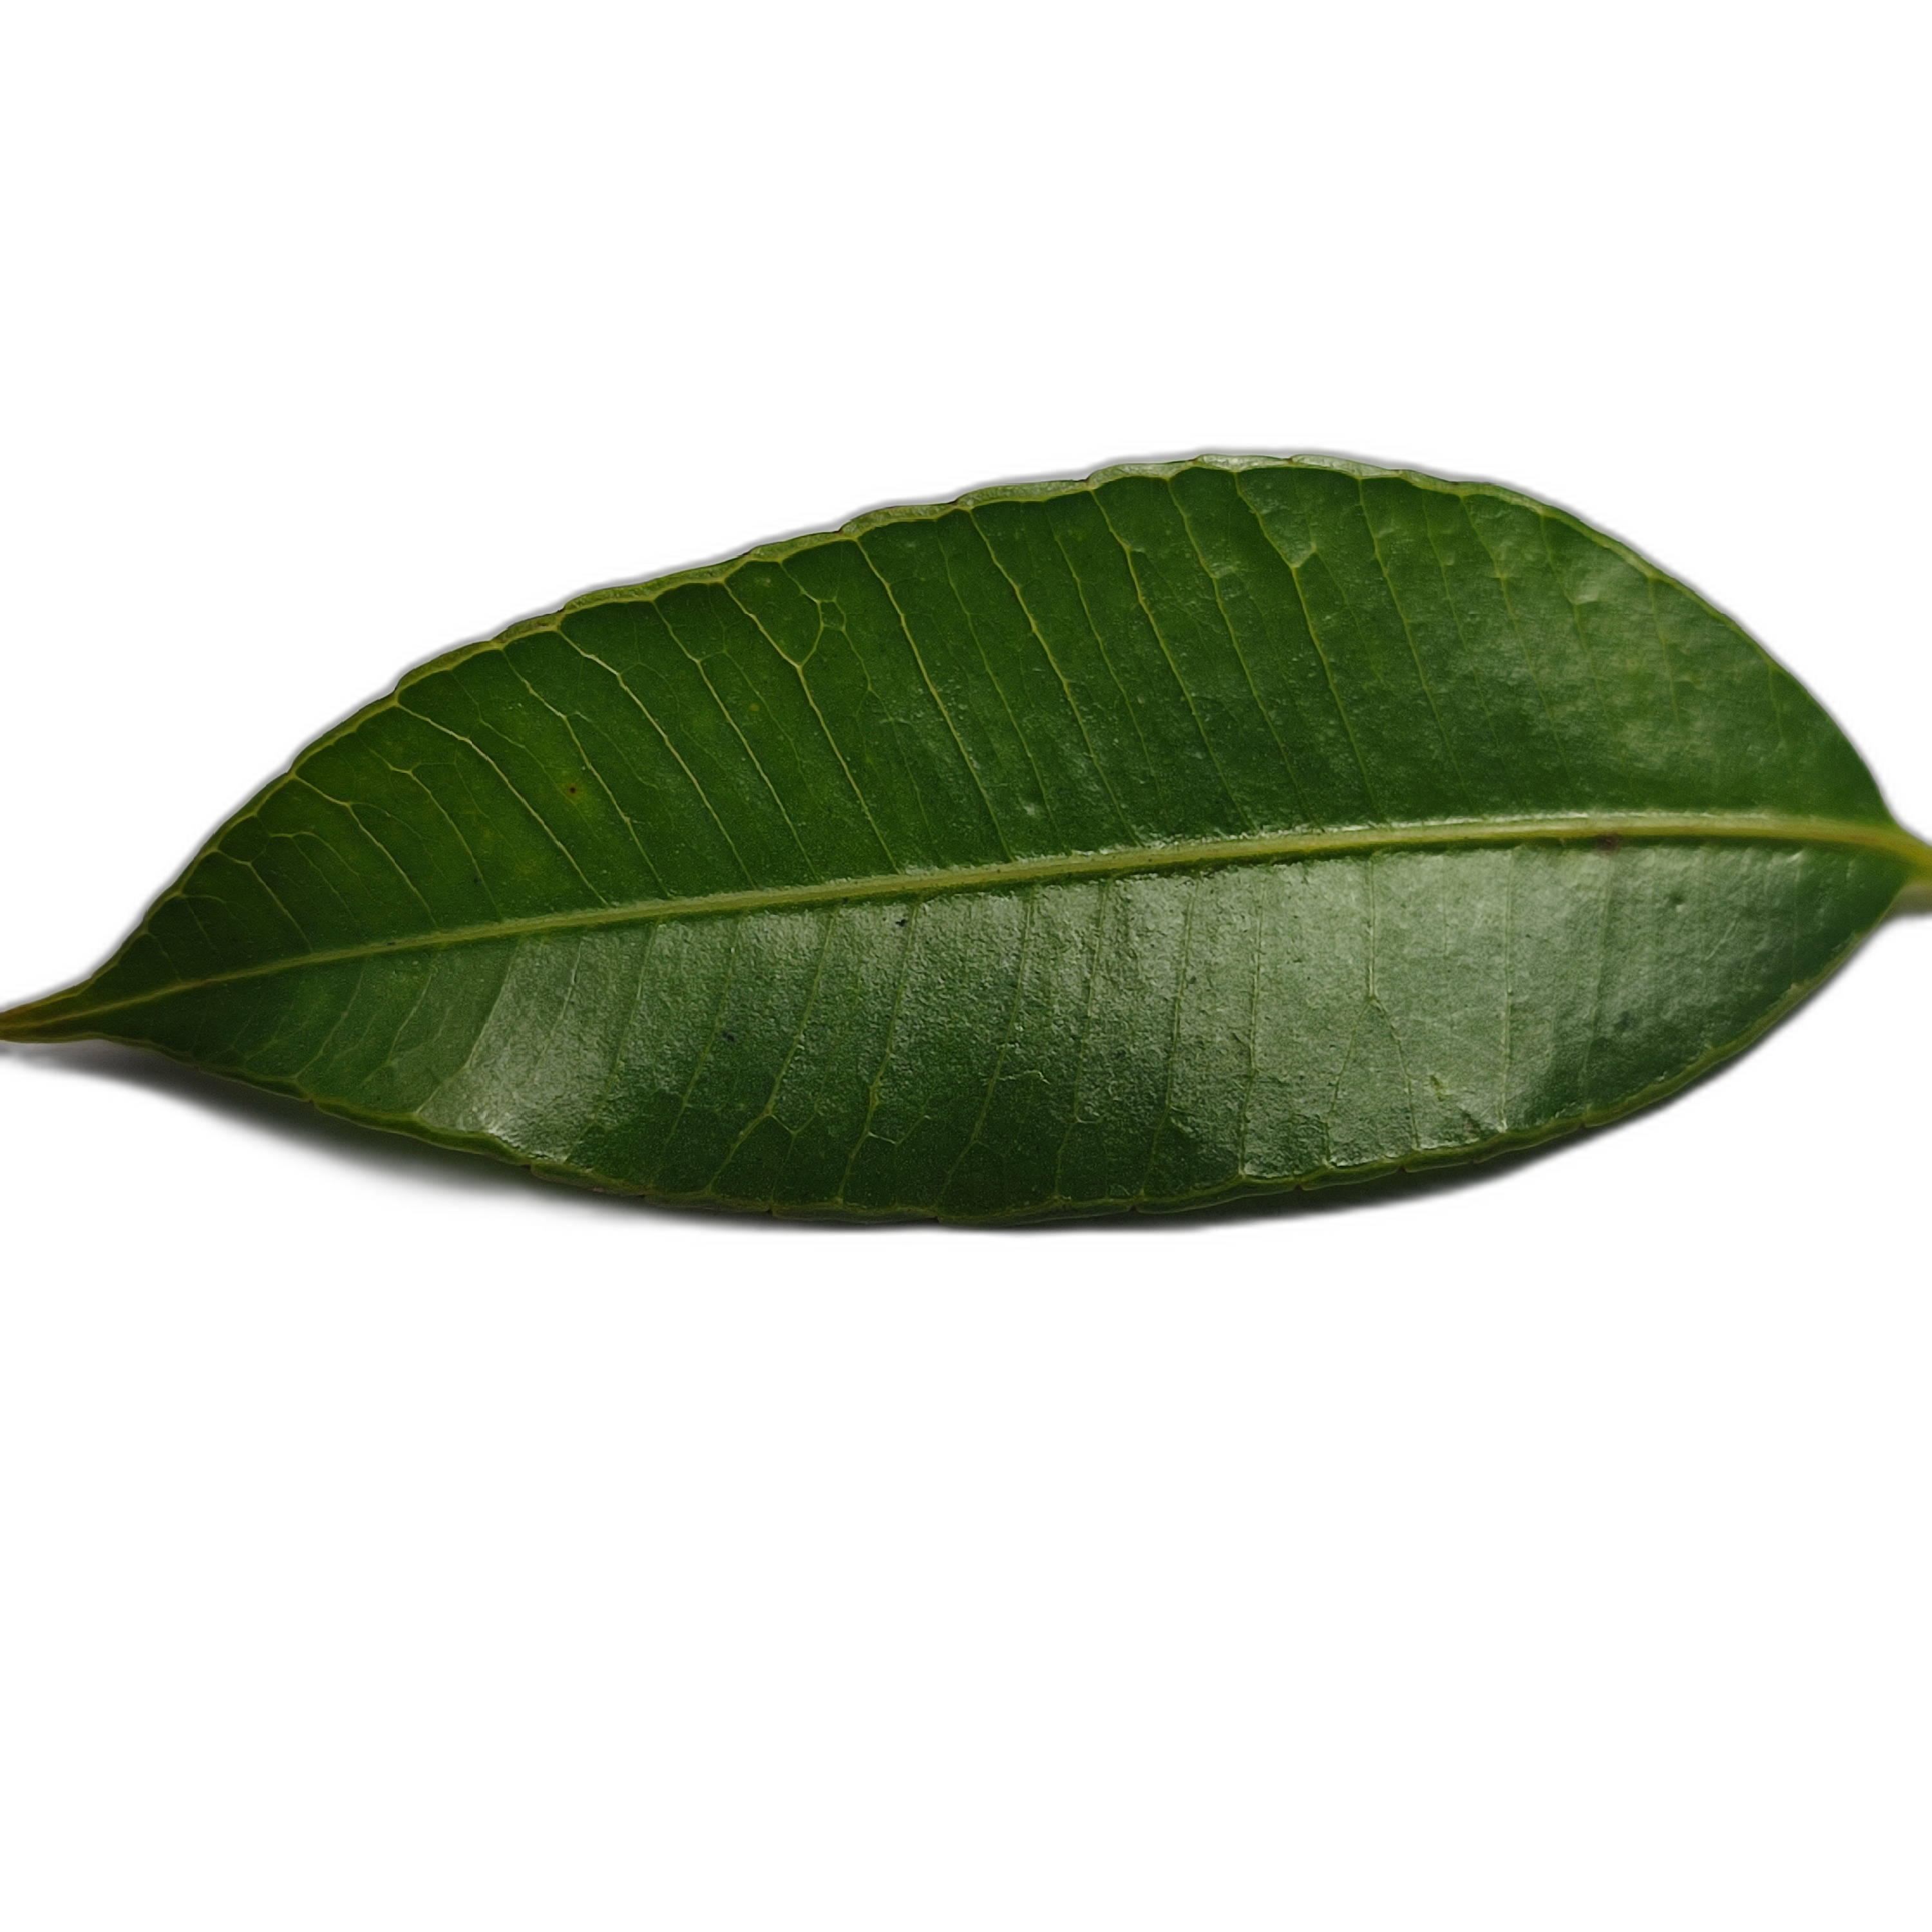
Label: healthy